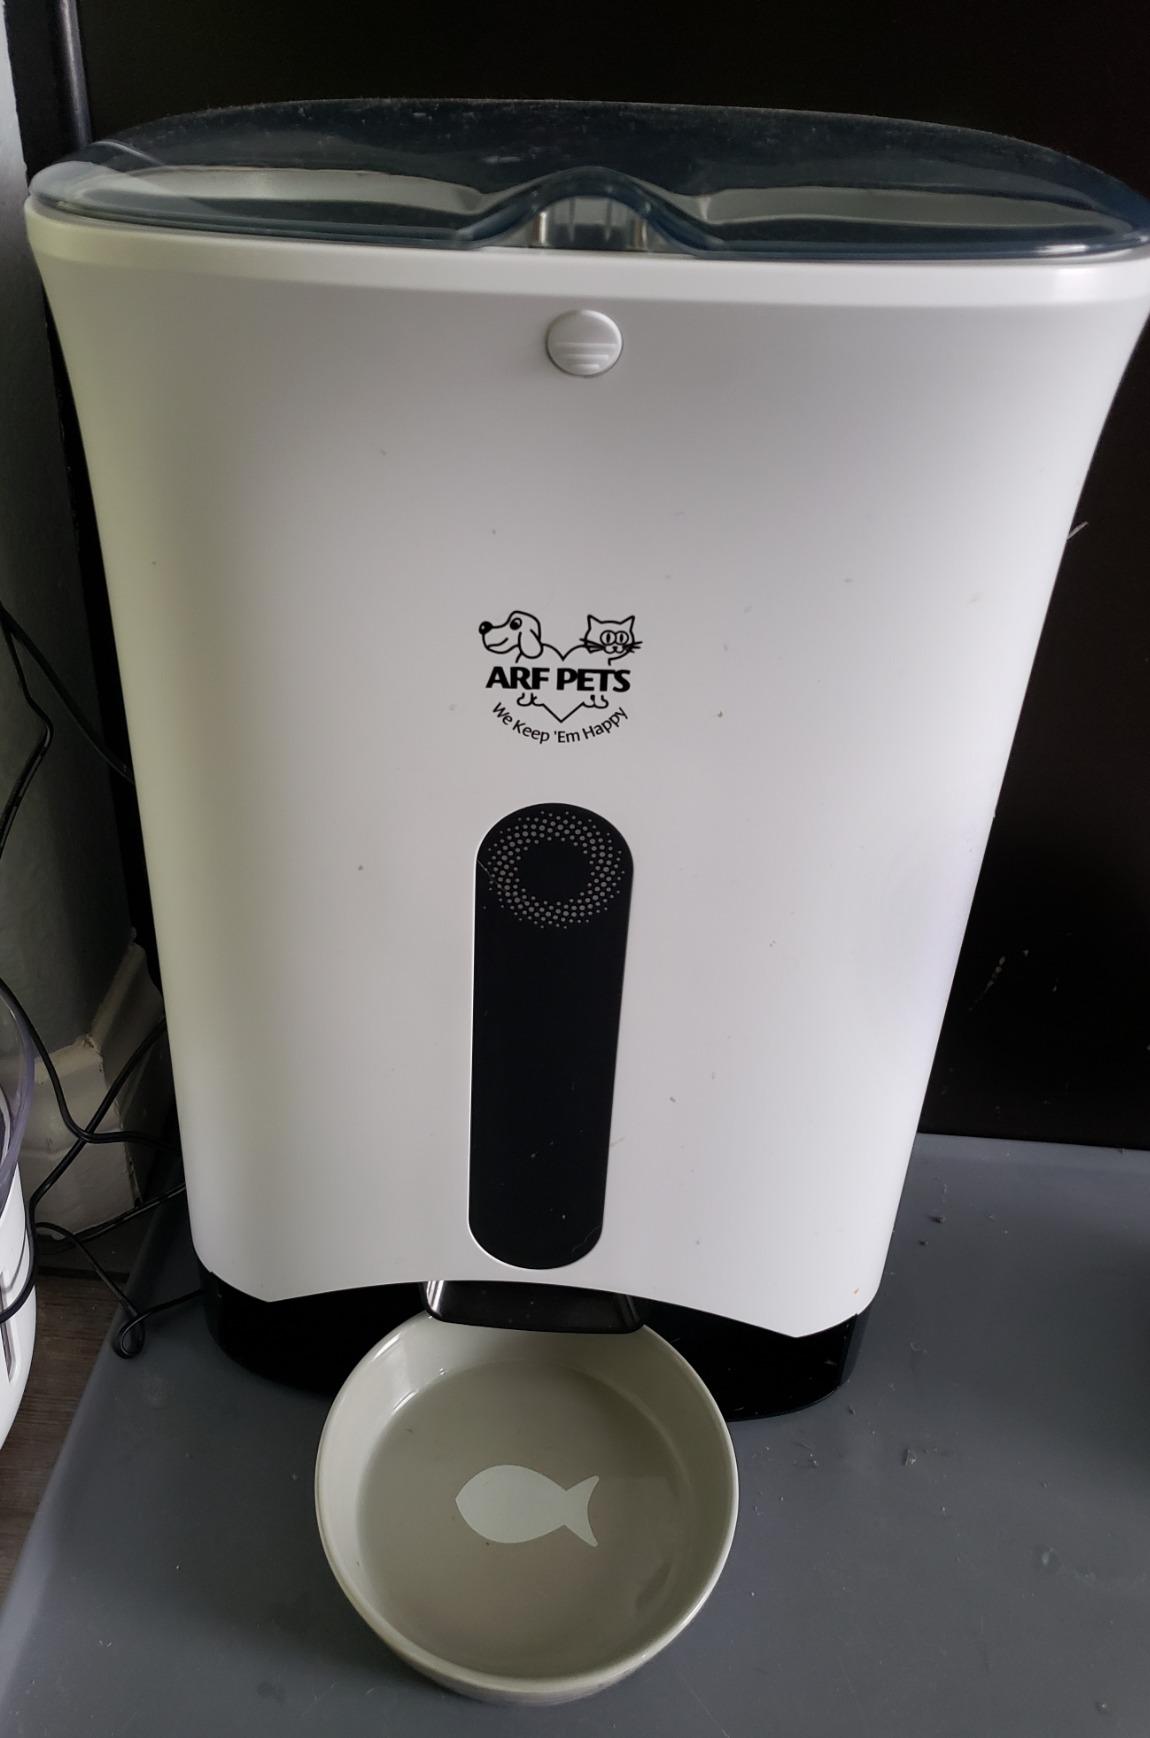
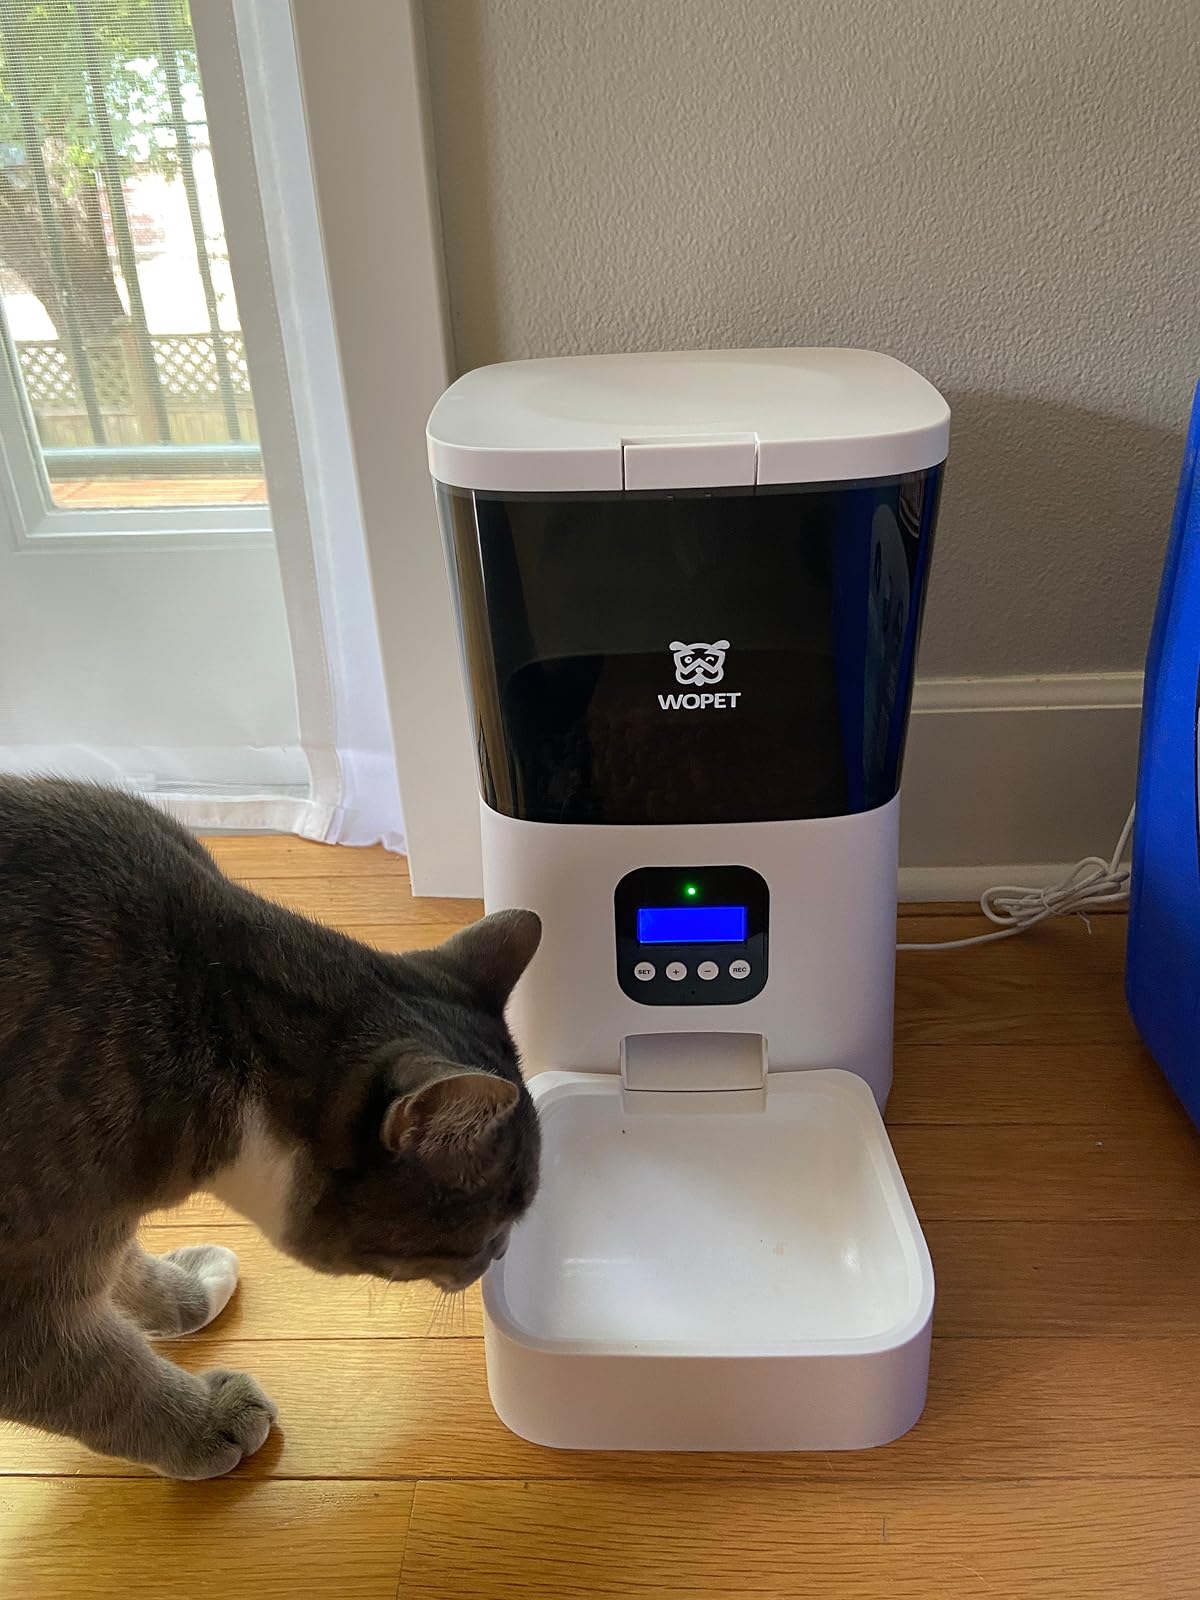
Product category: items_feeder
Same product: no